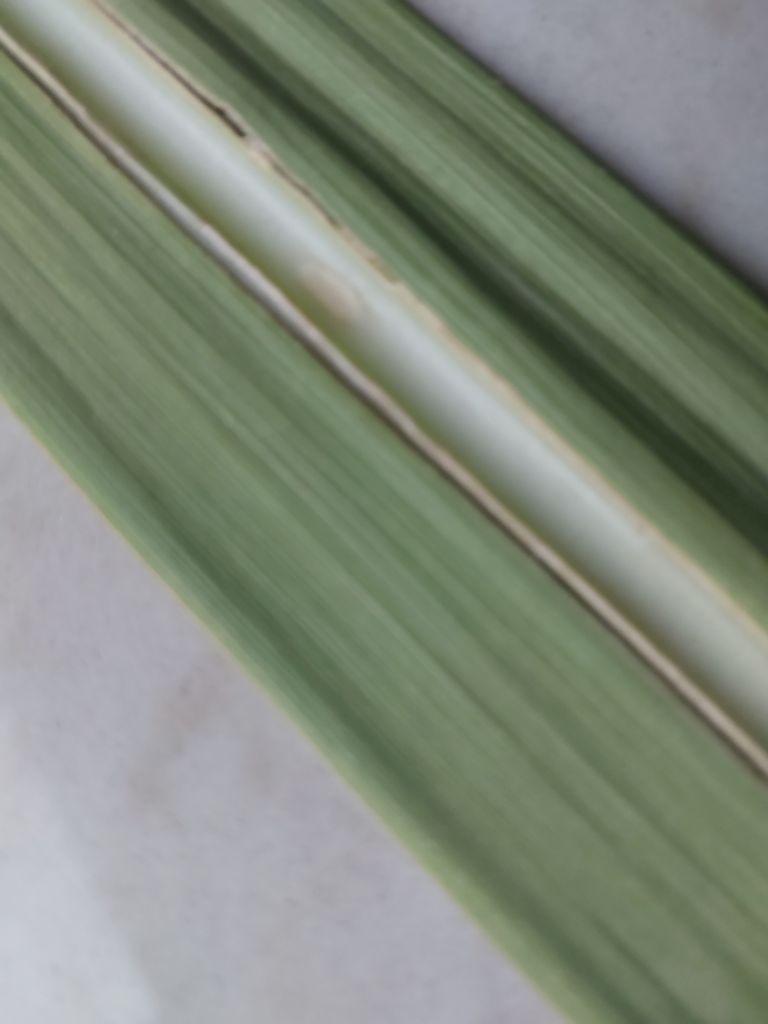
Label: Viral Disease